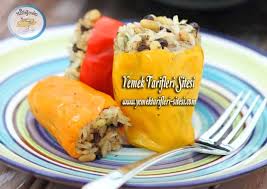
Yemek: biber_dolmasi